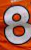
Number: 8